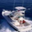
Label: ship